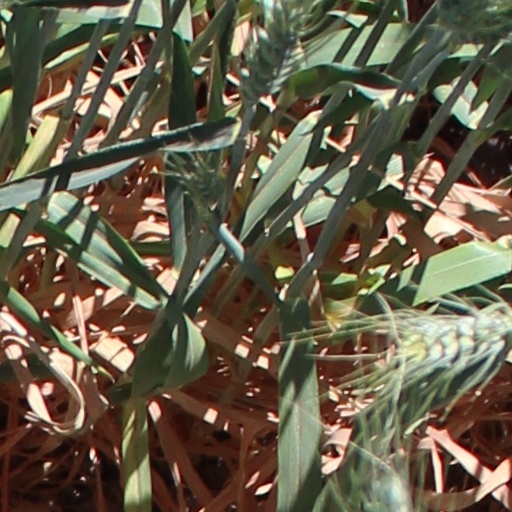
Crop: wheat